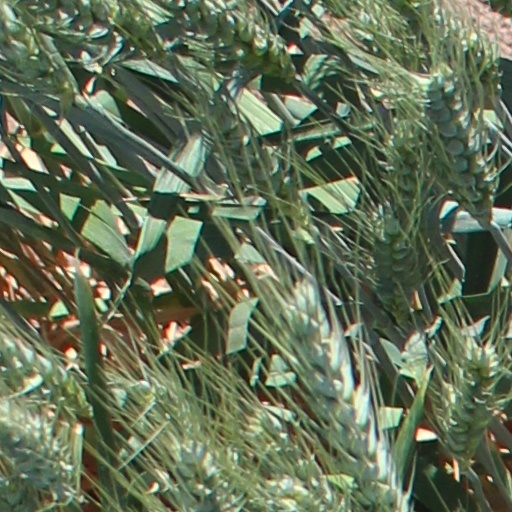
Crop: wheat